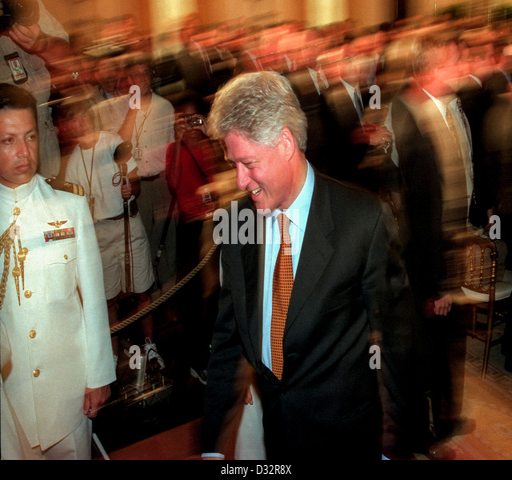
politician walks out of an event